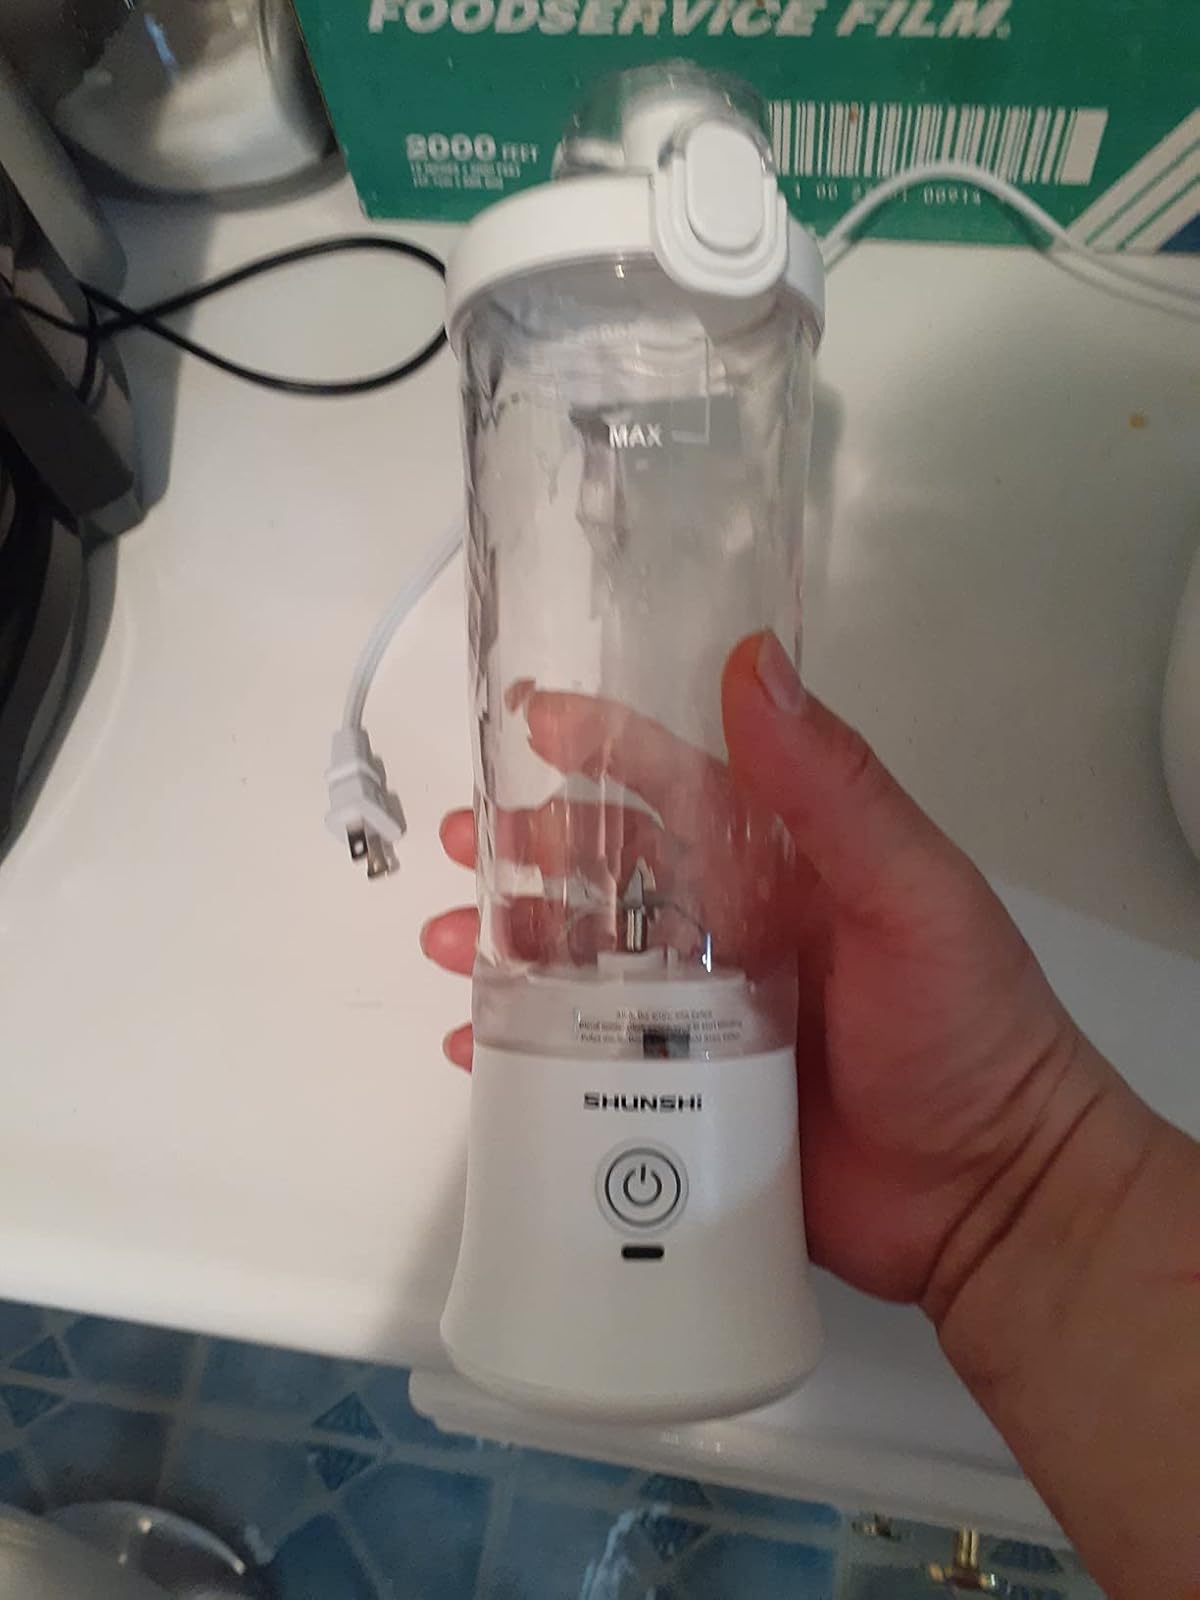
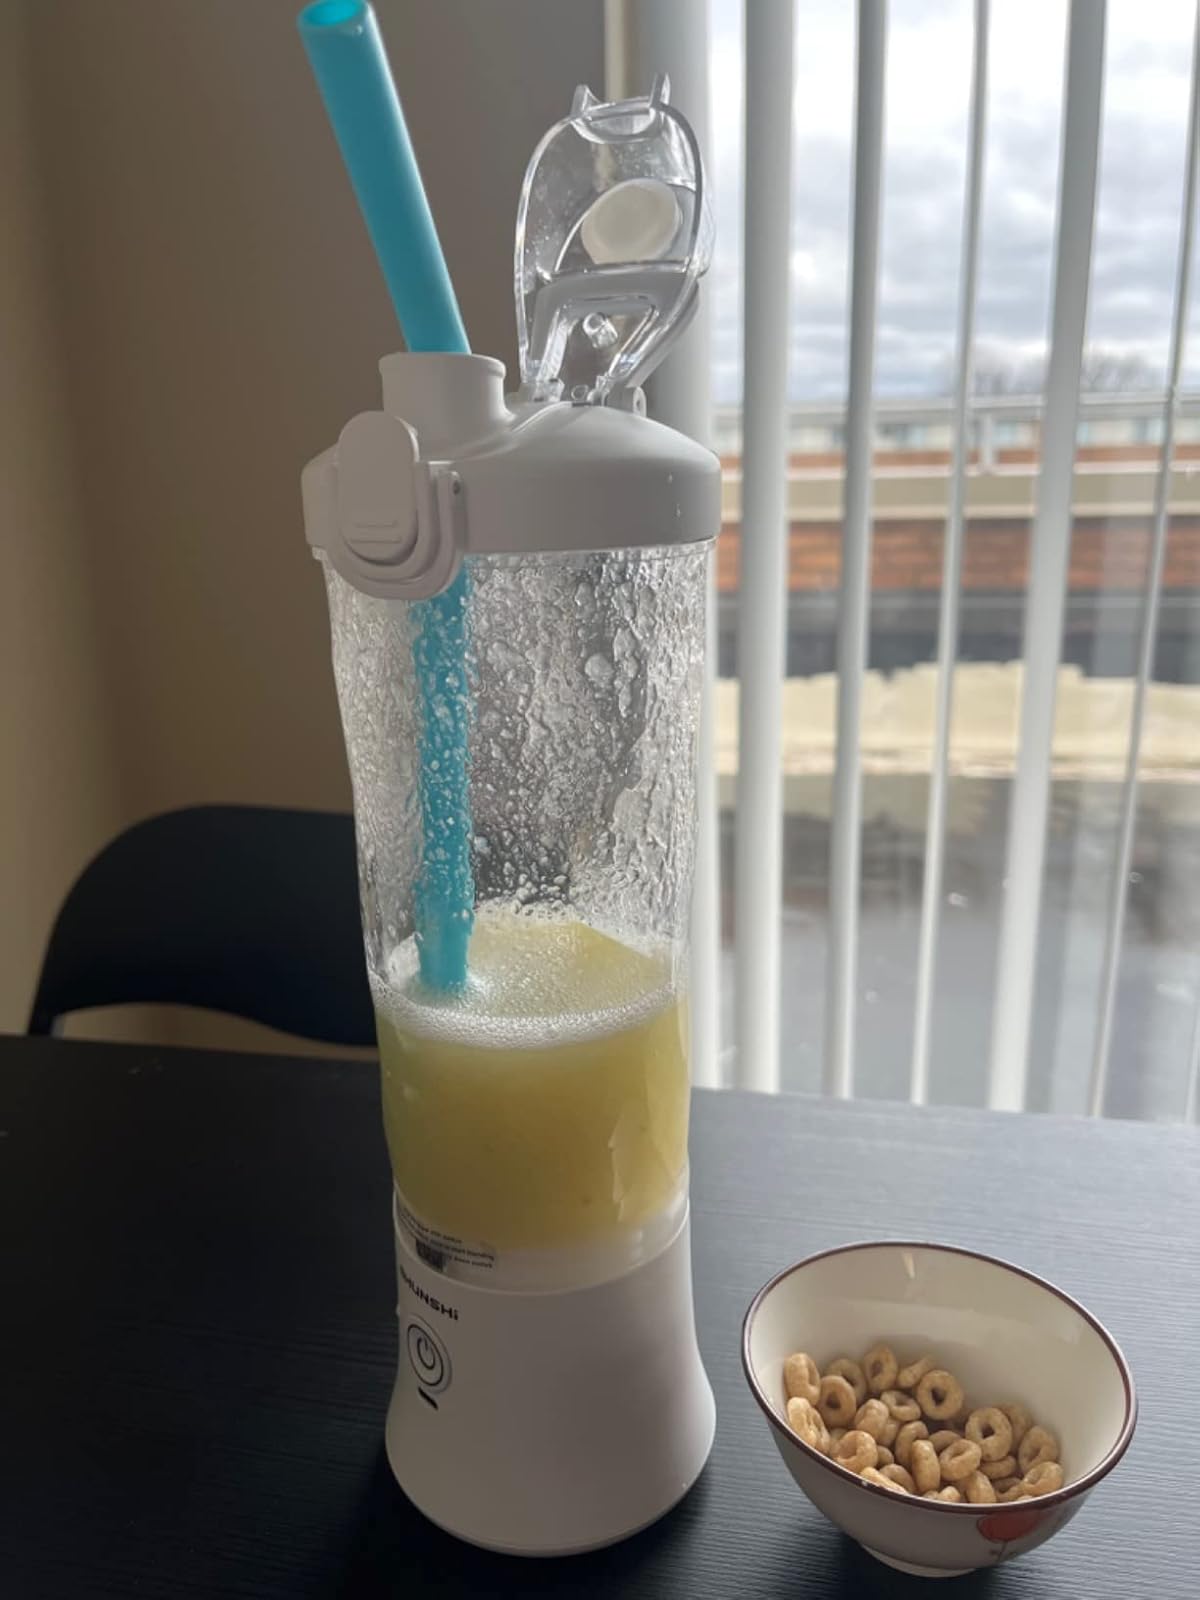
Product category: items_blender
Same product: yes